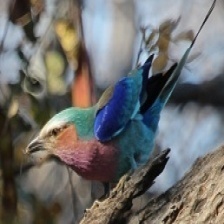
Species: LILAC ROLLER
Scientific name: CORACIAS CAUDATUS